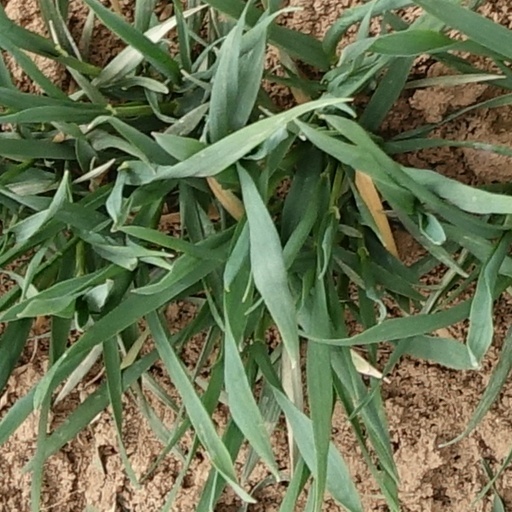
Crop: wheat